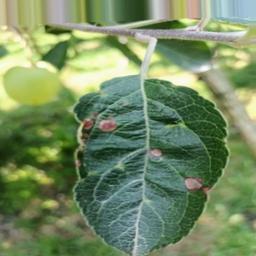
Label: Alternaria